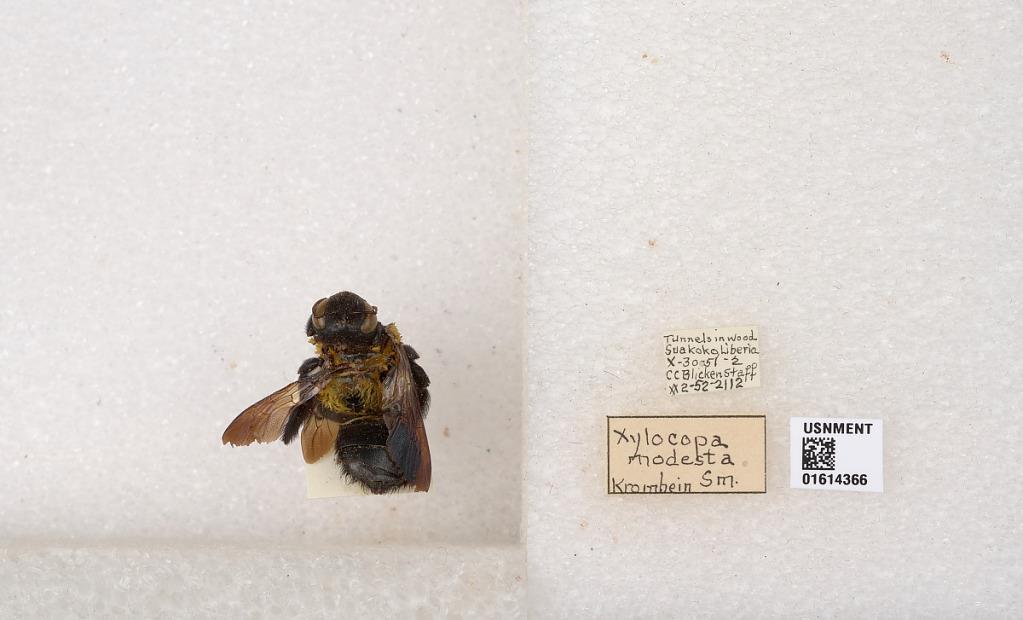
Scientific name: Xylocopa (Koptortosoma) modesta Smith
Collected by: C. Blickenstaff
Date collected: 1951-10-30
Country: Liberia
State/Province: Bong
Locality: Suakoko
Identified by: Krombein